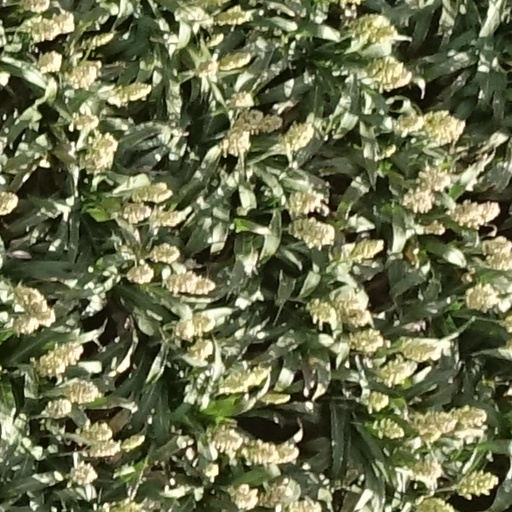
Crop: sorghum